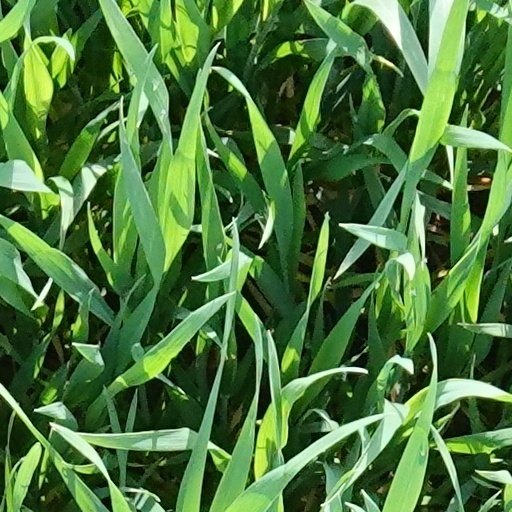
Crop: wheat